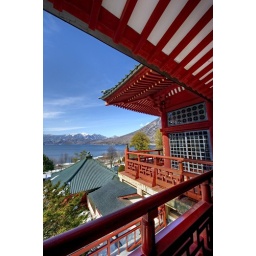
Lake Chuzenji as seen from the top floor balcony of Chuzenji Temple in Oku-Nikko, Tochigi Prefecture, Japan.